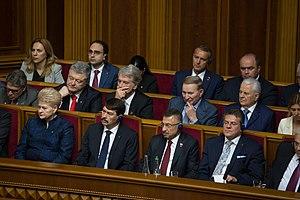
Viktor Iouchtchenko, né le 23 février 1954 à Khoroujivka, est un homme d'État ukrainien, président d'Ukraine du 23 janvier 2005 au 25 février 2010.
Petro Oleksiovytch Porochenko, né le 26 septembre 1965 à Bolhrad, est un homme d'affaires et homme d'État ukrainien, président d'Ukraine du 7 juin 2014 au 20 mai 2019.